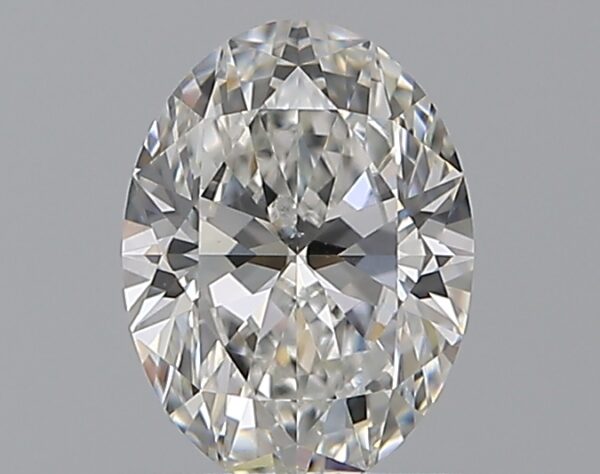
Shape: oval
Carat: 1.01
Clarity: SI1
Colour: F
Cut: EX
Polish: EX
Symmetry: EX
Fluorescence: N
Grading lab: GIA
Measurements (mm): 7.64 x 5.7 x 3.5